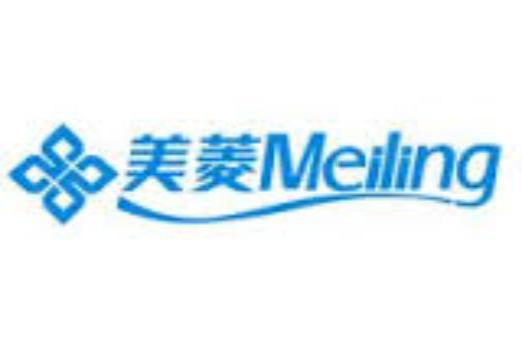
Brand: meiling
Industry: Necessities